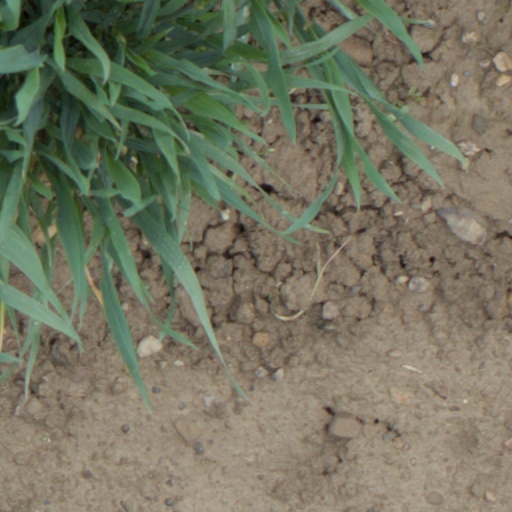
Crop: wheat